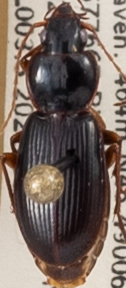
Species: Synuchus impunctatus
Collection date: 2021-08-03
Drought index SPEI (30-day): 0.54
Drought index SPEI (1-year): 0.03
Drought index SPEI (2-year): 1.28